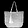
Label: Bag